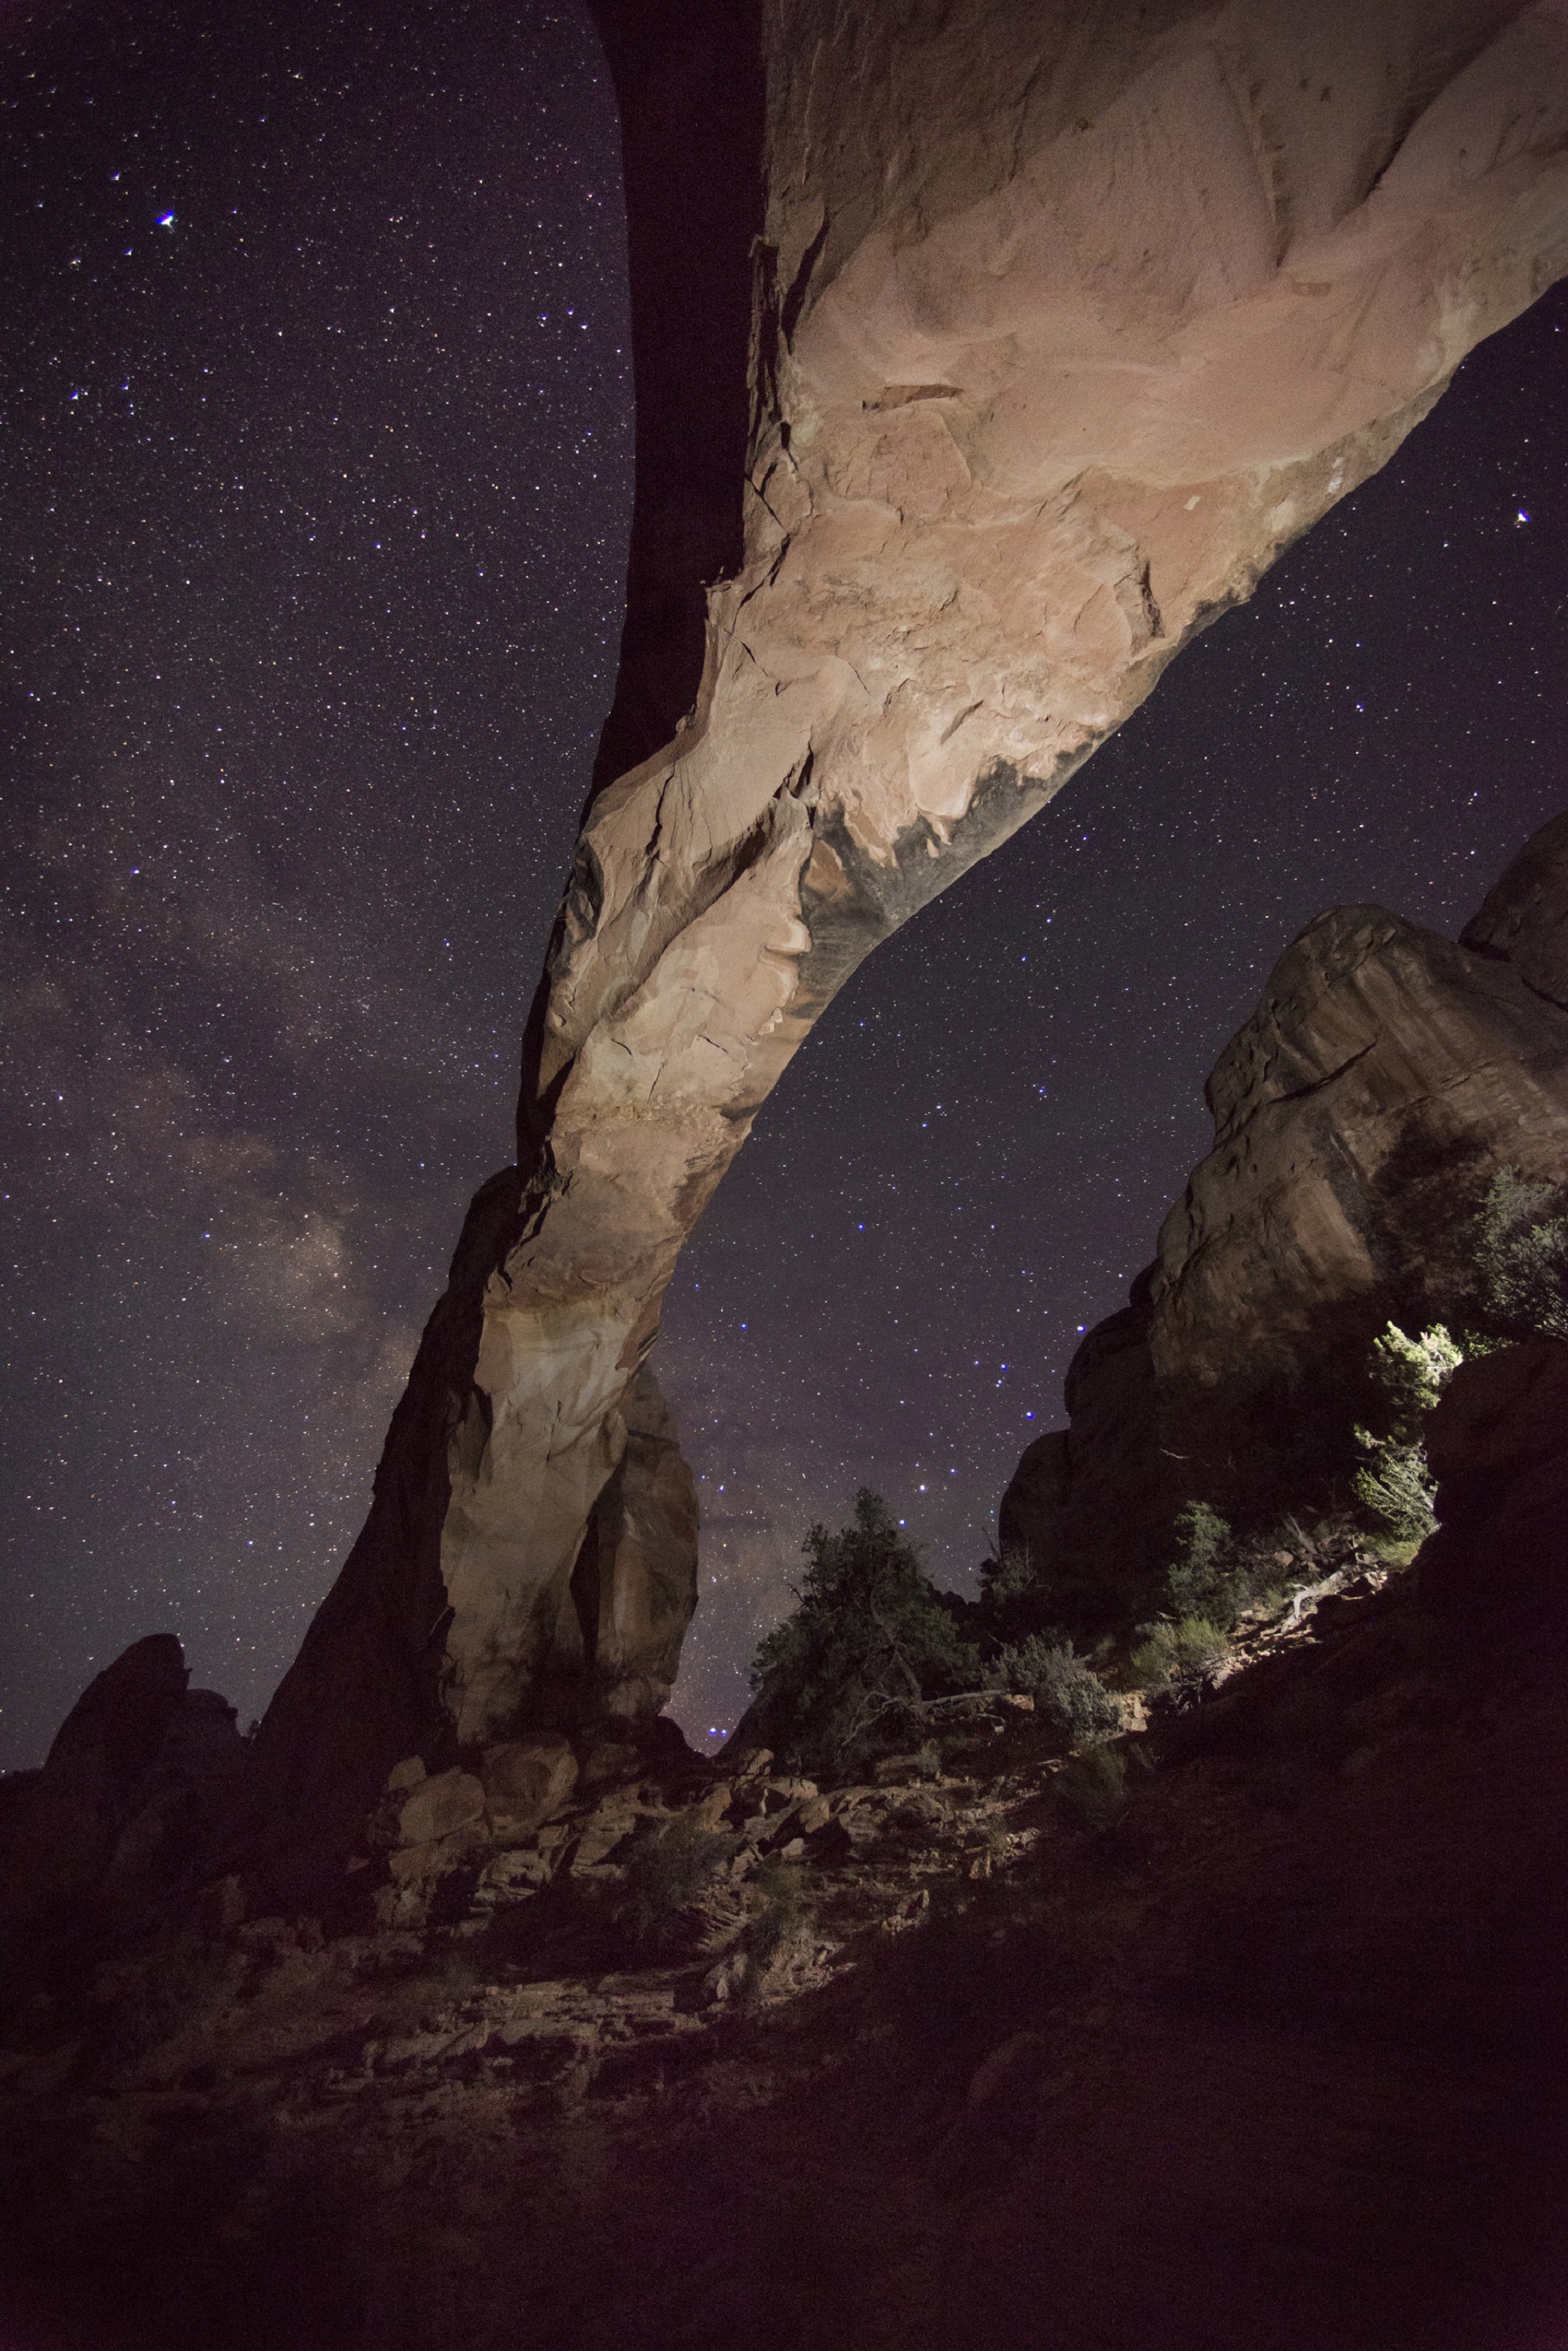
landscape, rock, wilderness, silhouette, sky, night, milky way, cosmos, view, stone, formation, cave, scenic, natural, scenery, usa, darkness, erosion, rocks, outdoors, geology, stars, utah, capitol reef national park, landform, sandstone arch, geographical feature, hickman bridge